List of mammals of the Canary Islands

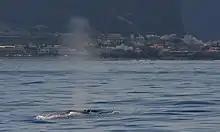
Bryde's whale off La Gomera

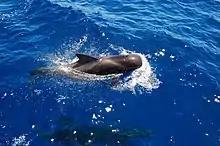
Short-finned pilot whales off Tenerife are one of the main attractions in the Canary Islands

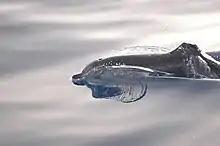
Atlantic spotted dolphin with an injured dorsal fin off La Gomera

The order Cetacea includes whales, dolphins and porpoises. They are the mammals most fully adapted to aquatic life with a spindle-shaped nearly hairless body, protected by a thick layer of blubber, and forelimbs and tail modified to provide propulsion underwater.